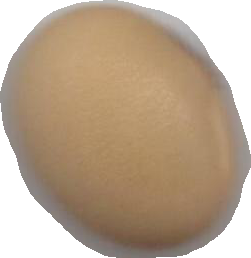
Variety: Anjasmoro